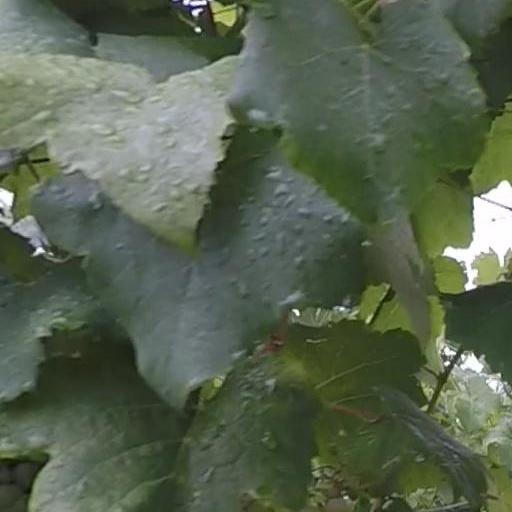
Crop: grape